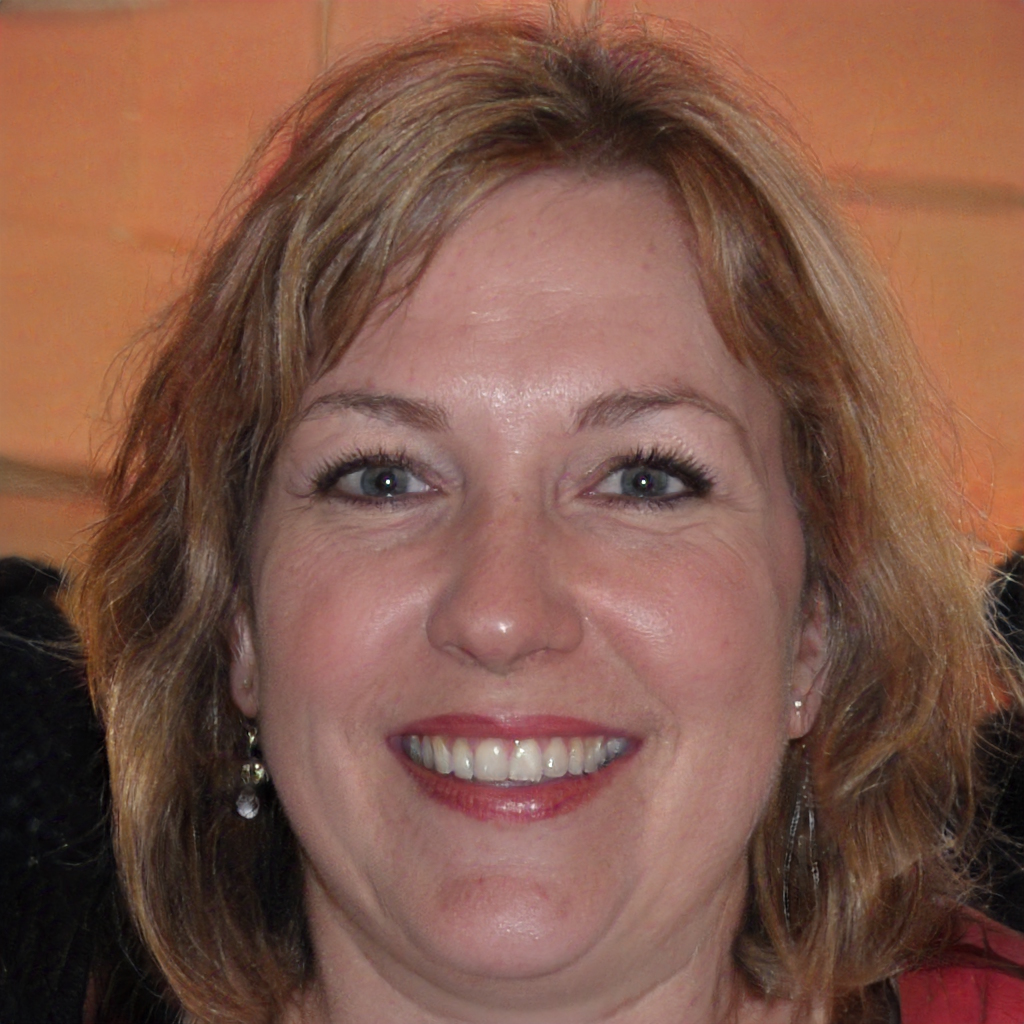
Label: Colored